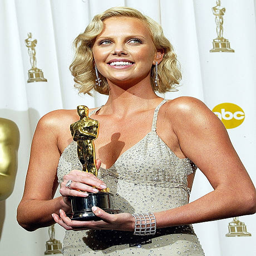
actor poses with her award category during awards .